Alice Creek Fire

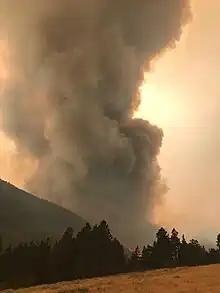
Alice Creek Fire on August 28, 2017

The Alice Creek Fire was a wildfire north of Lincoln in the Lewis and Clark National Forest, located in Lewis and Clark County in Montana in the United States. The fire, started by a lightning strike, was reported on July 22, 2017. The fire burned at least . The Alice Creek Fire crossed the Continental Divide, impacting wildlife, specifically aquatic life, and threatened the Alice Creek Historic District.